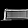
Label: Bag